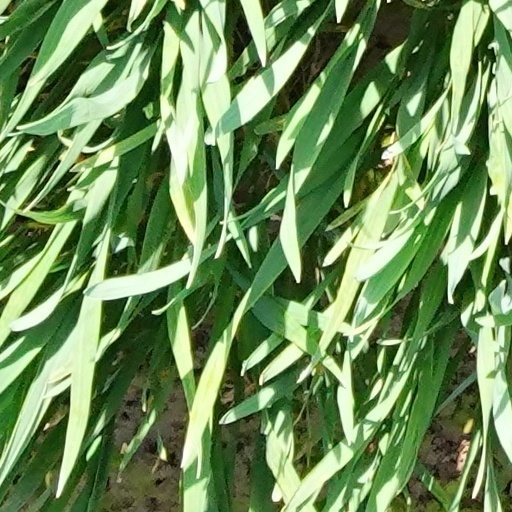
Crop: wheat